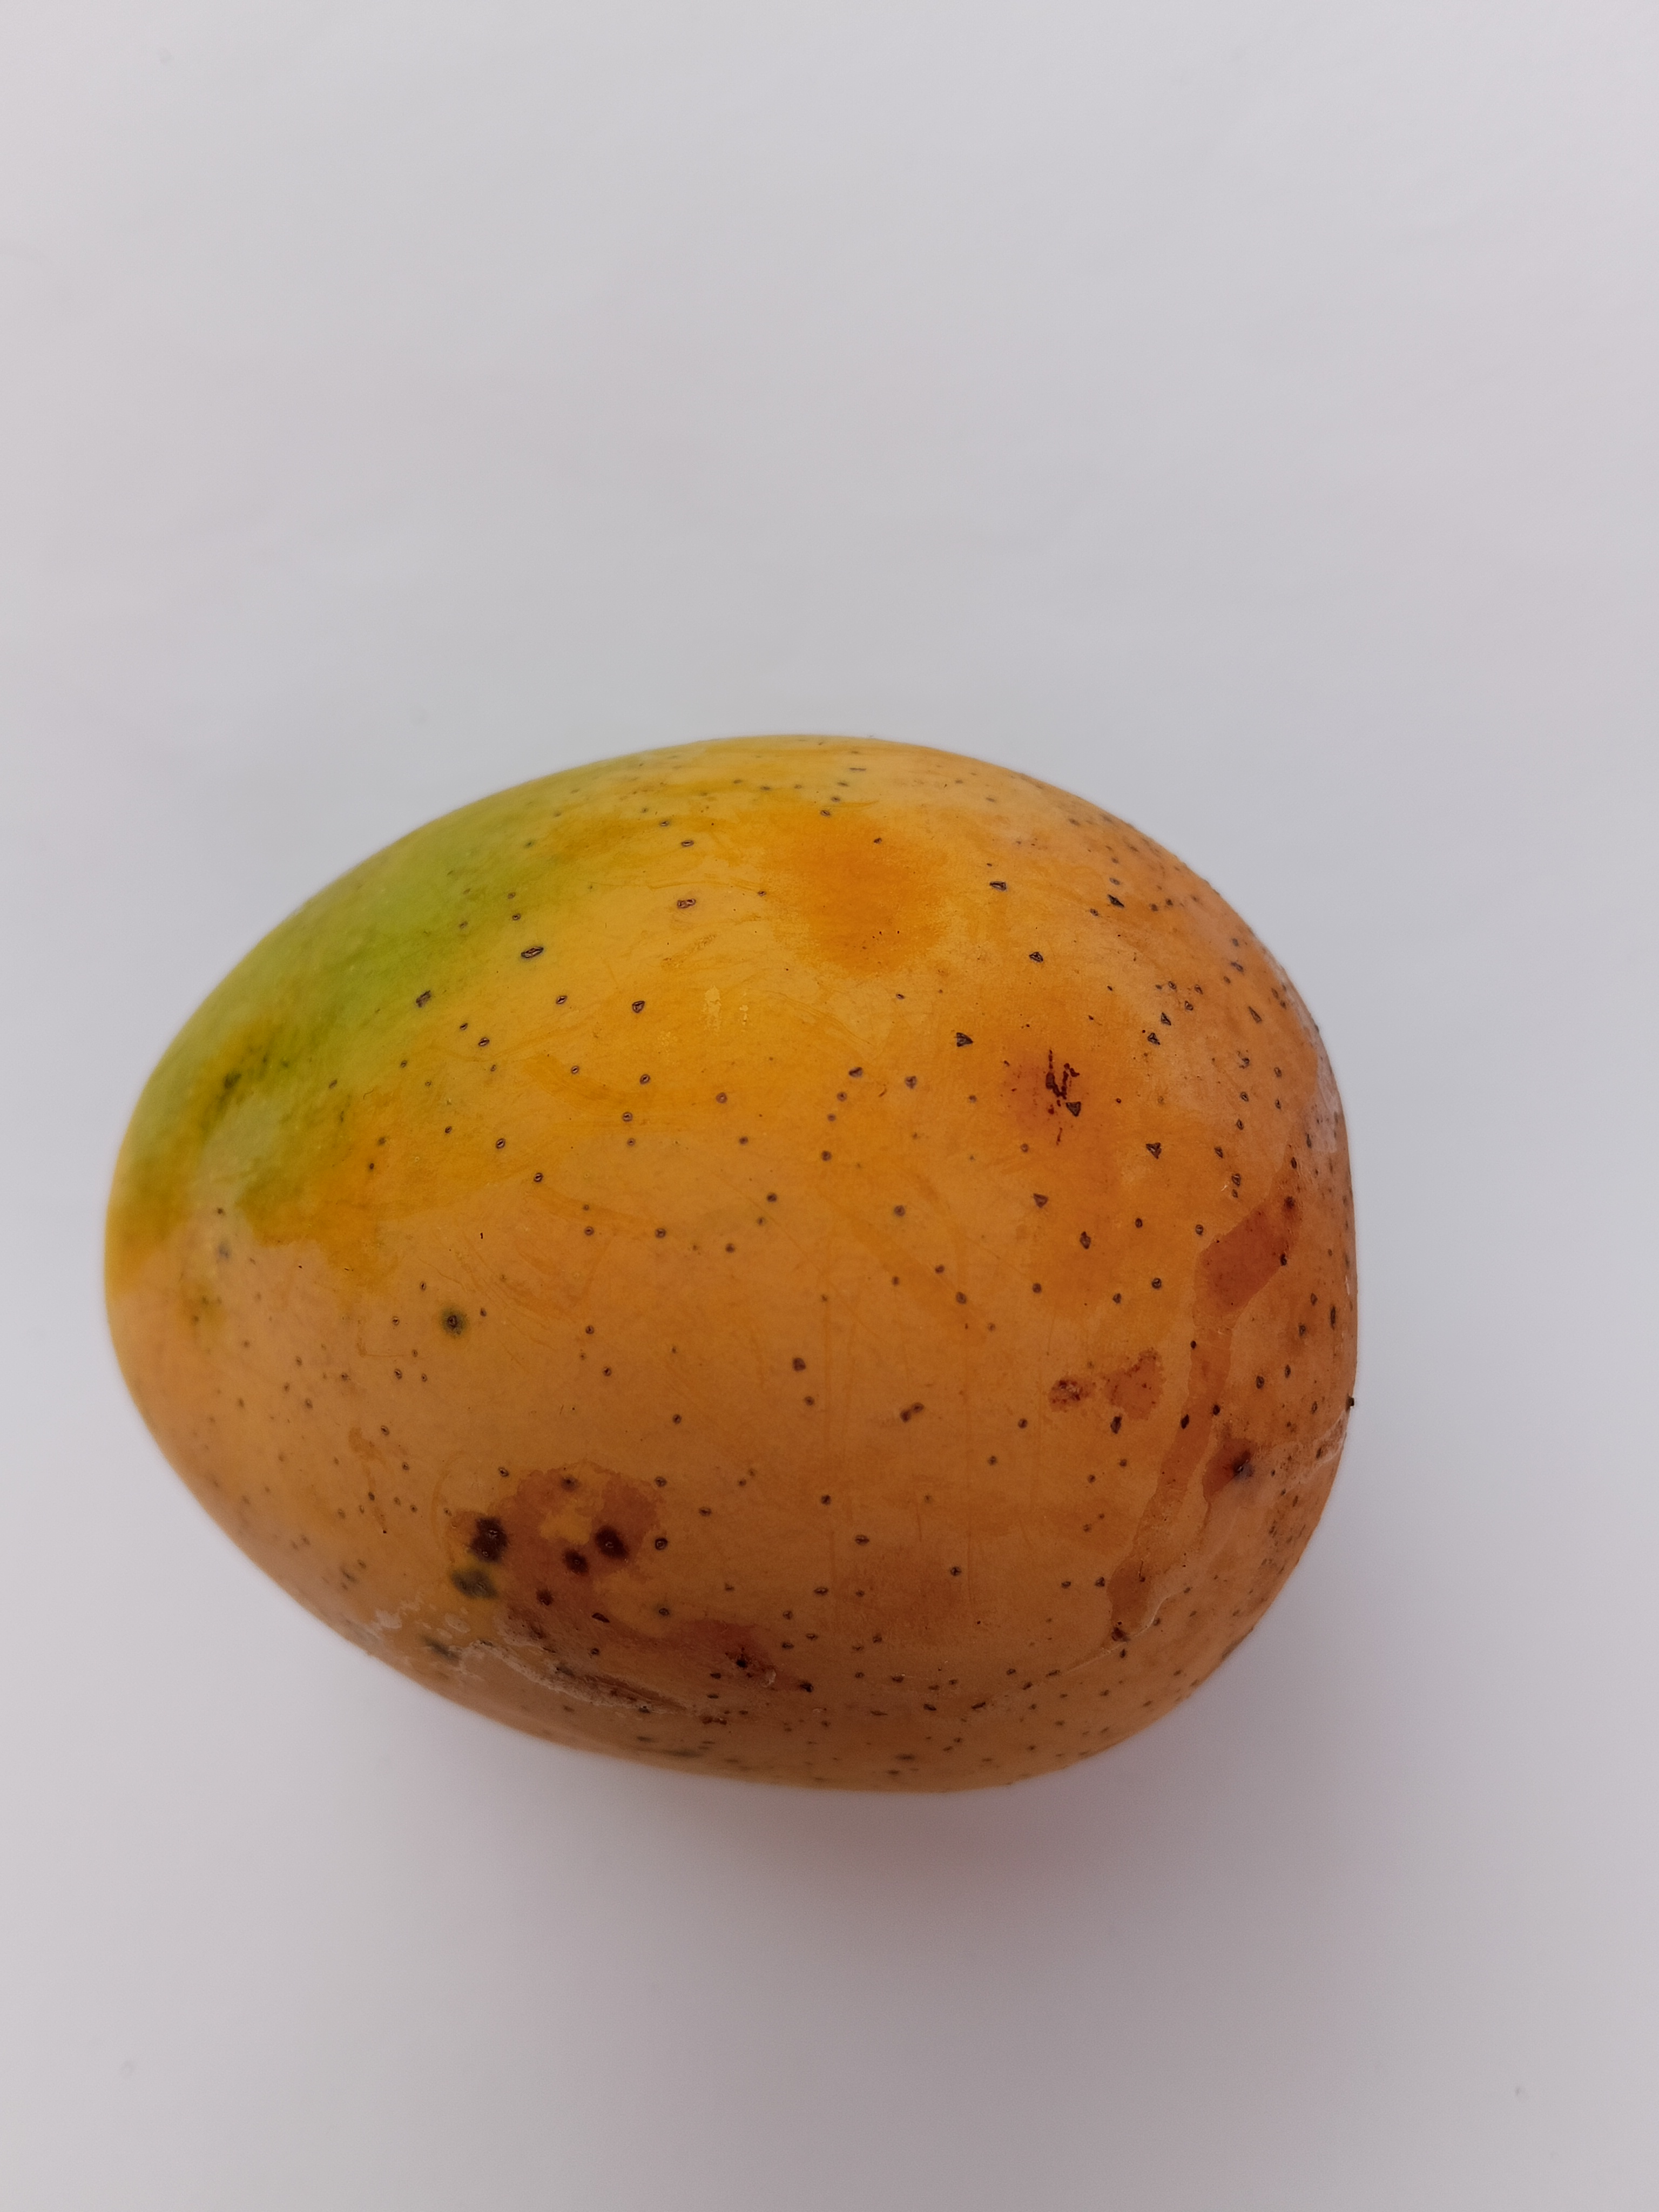
Mango variety: Sundari